King's Knight

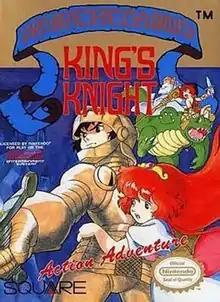
North American NES box art

is a scrolling shooter video game developed and published by Square for the Nintendo Entertainment System and MSX. The game was released in Japan on September 18, 1986 and in North America in 1989. It was later re-released for the Wii's Virtual Console in Japan on November 27, 2007 and in North America on March 24, 2008. This would be followed by a release on the Virtual Console in Japan on February 4, 2015, for 3DS and July 6, 2016, for Wii U.